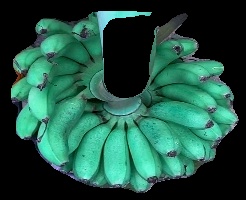
Variety: rasbale
Grade: grade1